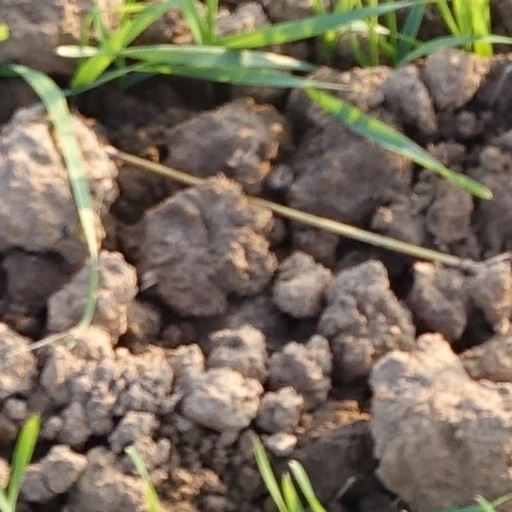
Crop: wheat